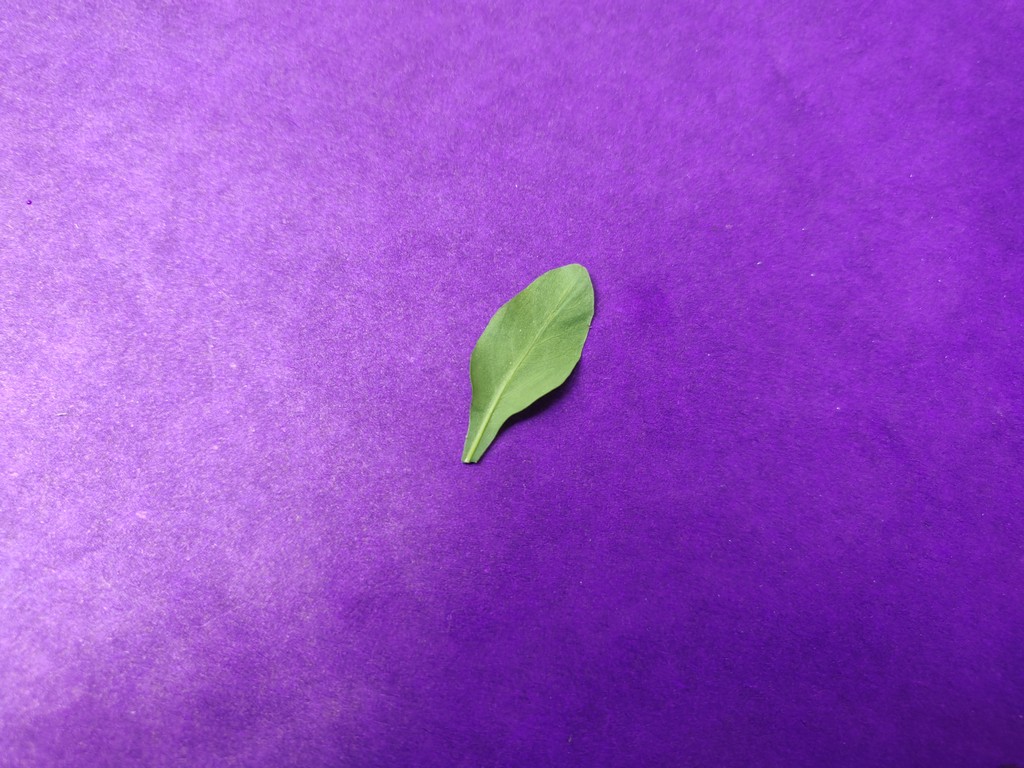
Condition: Healthy
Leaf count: single
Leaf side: back